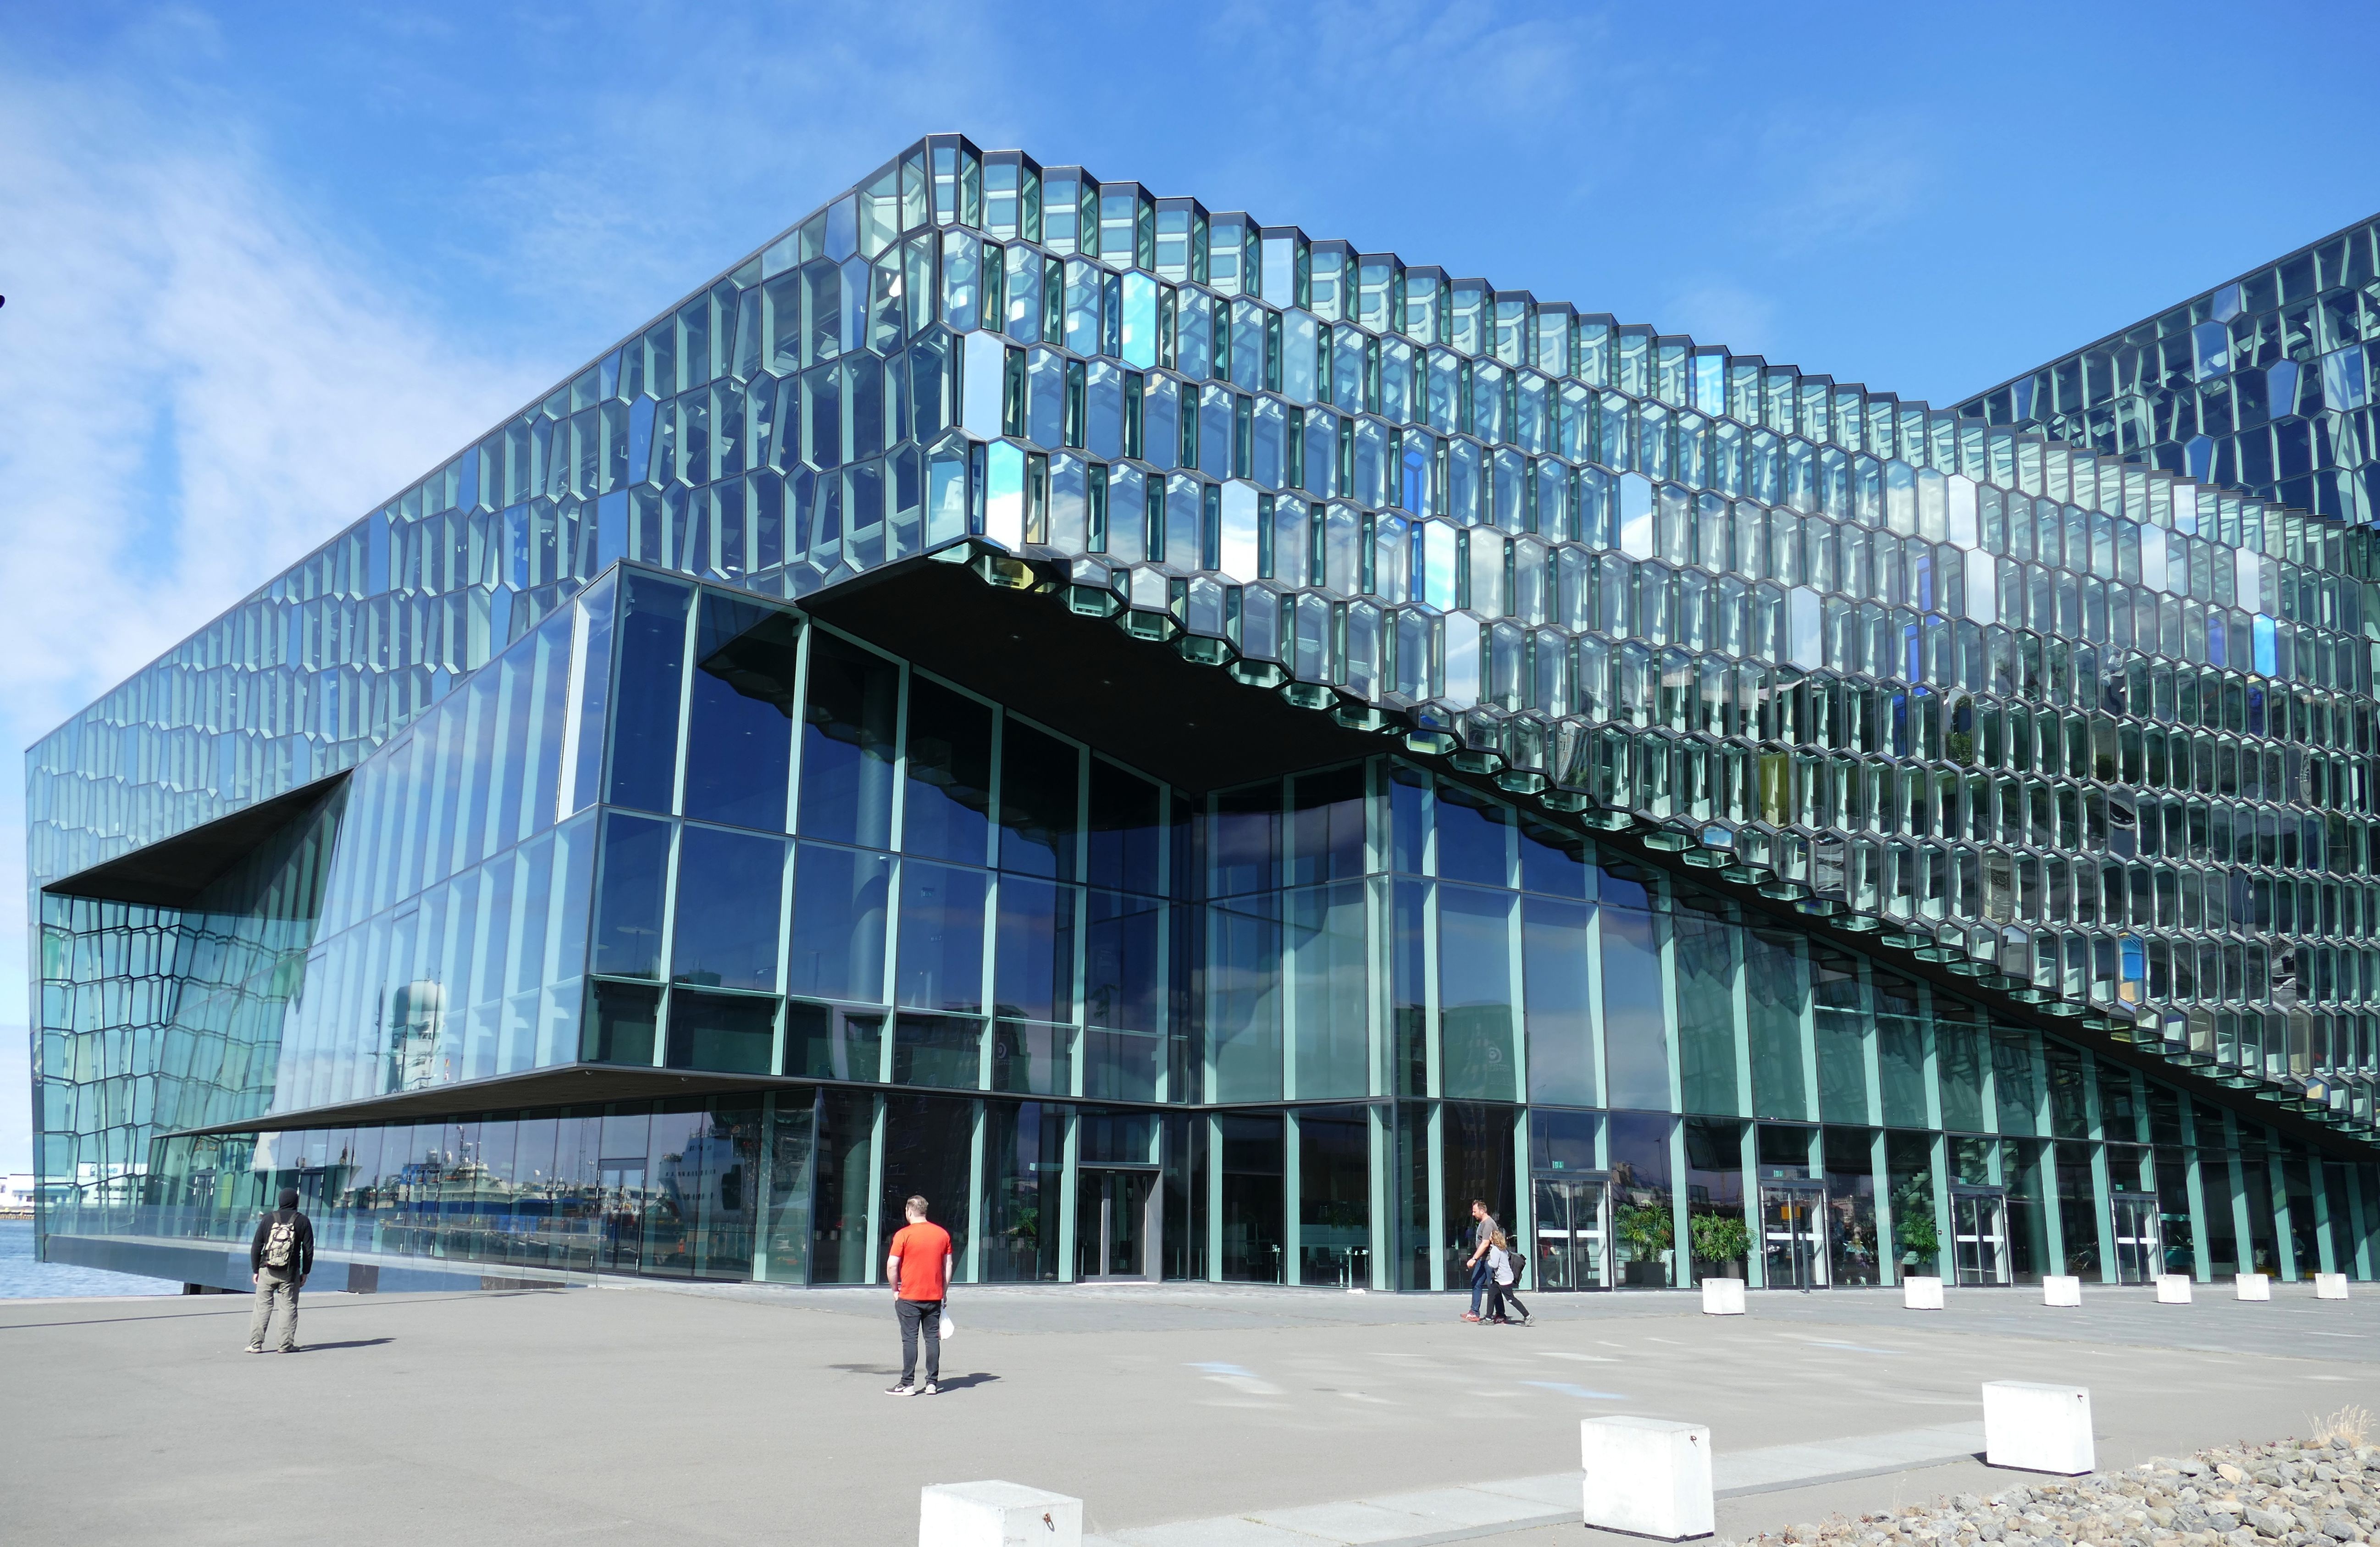
architecture, glass, building, concert, hall, plaza, landmark, facade, iceland, professional, airport terminal, places of interest, capital, commercial building, headquarters, reykjavik, convention center, harpa, brutalist architecture, leisure centre, corporate headquarters